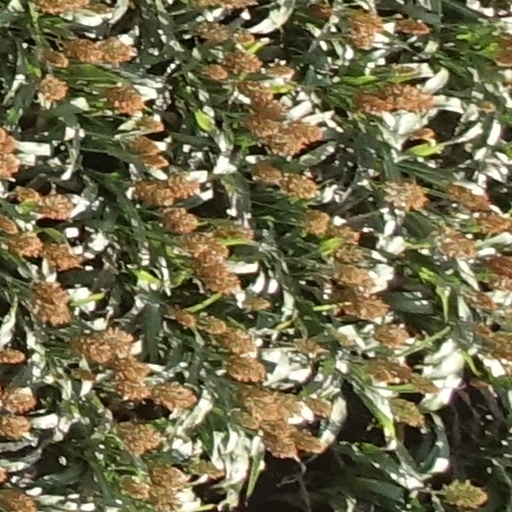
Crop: sorghum